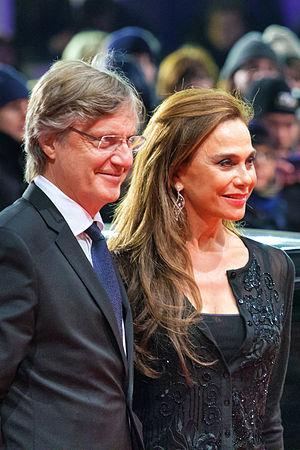
Lars Sven Hallström, dit Lasse Hallström, est un réalisateur et scénariste suédois, né le 2 juin 1946 à Stockholm.
Lena Olin, nom de scène Lena Maria Jonna Olin, est une actrice suédoise née le 22 mars 1955 à Stockholm, en.